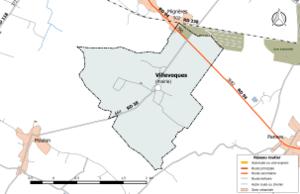
Carte du réseau routier de la commune de fr:Villevoques.
Villevoques est une commune française située dans le département du Loiret en région Centre-Val de Loire.